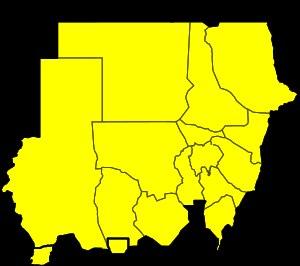
Un référendum sur le statut administratif du Darfour a lieu au Darfour du 11 au 13 avril 2016. Les votants doivent choisir s'ils veulent fusionner les cinq États actuels du Darfour en une unique région du Darfour ou pas.